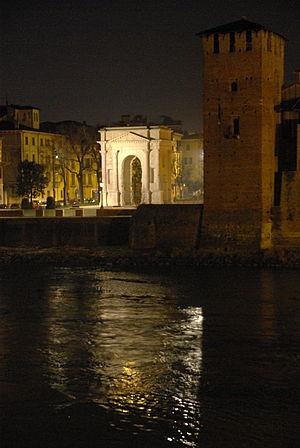
L'Arco dei Gavi est un arc de triomphe antique situé à Vérone, Italie du Nord.